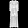
Label: Dress